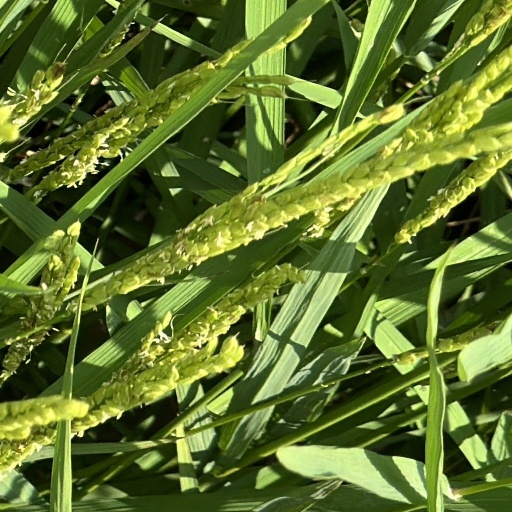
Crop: rice